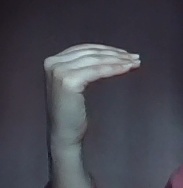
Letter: haa